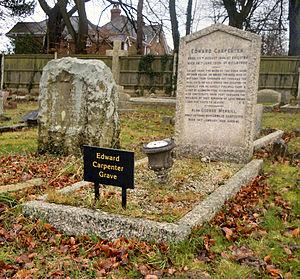
Edward Carpenter, né le 29 août 1844 à Hove et mort le 28 juin 1929 à Guildford, est un poète et philosophe anglais, militant socialiste libertaire et pour les droits des homosexuels.